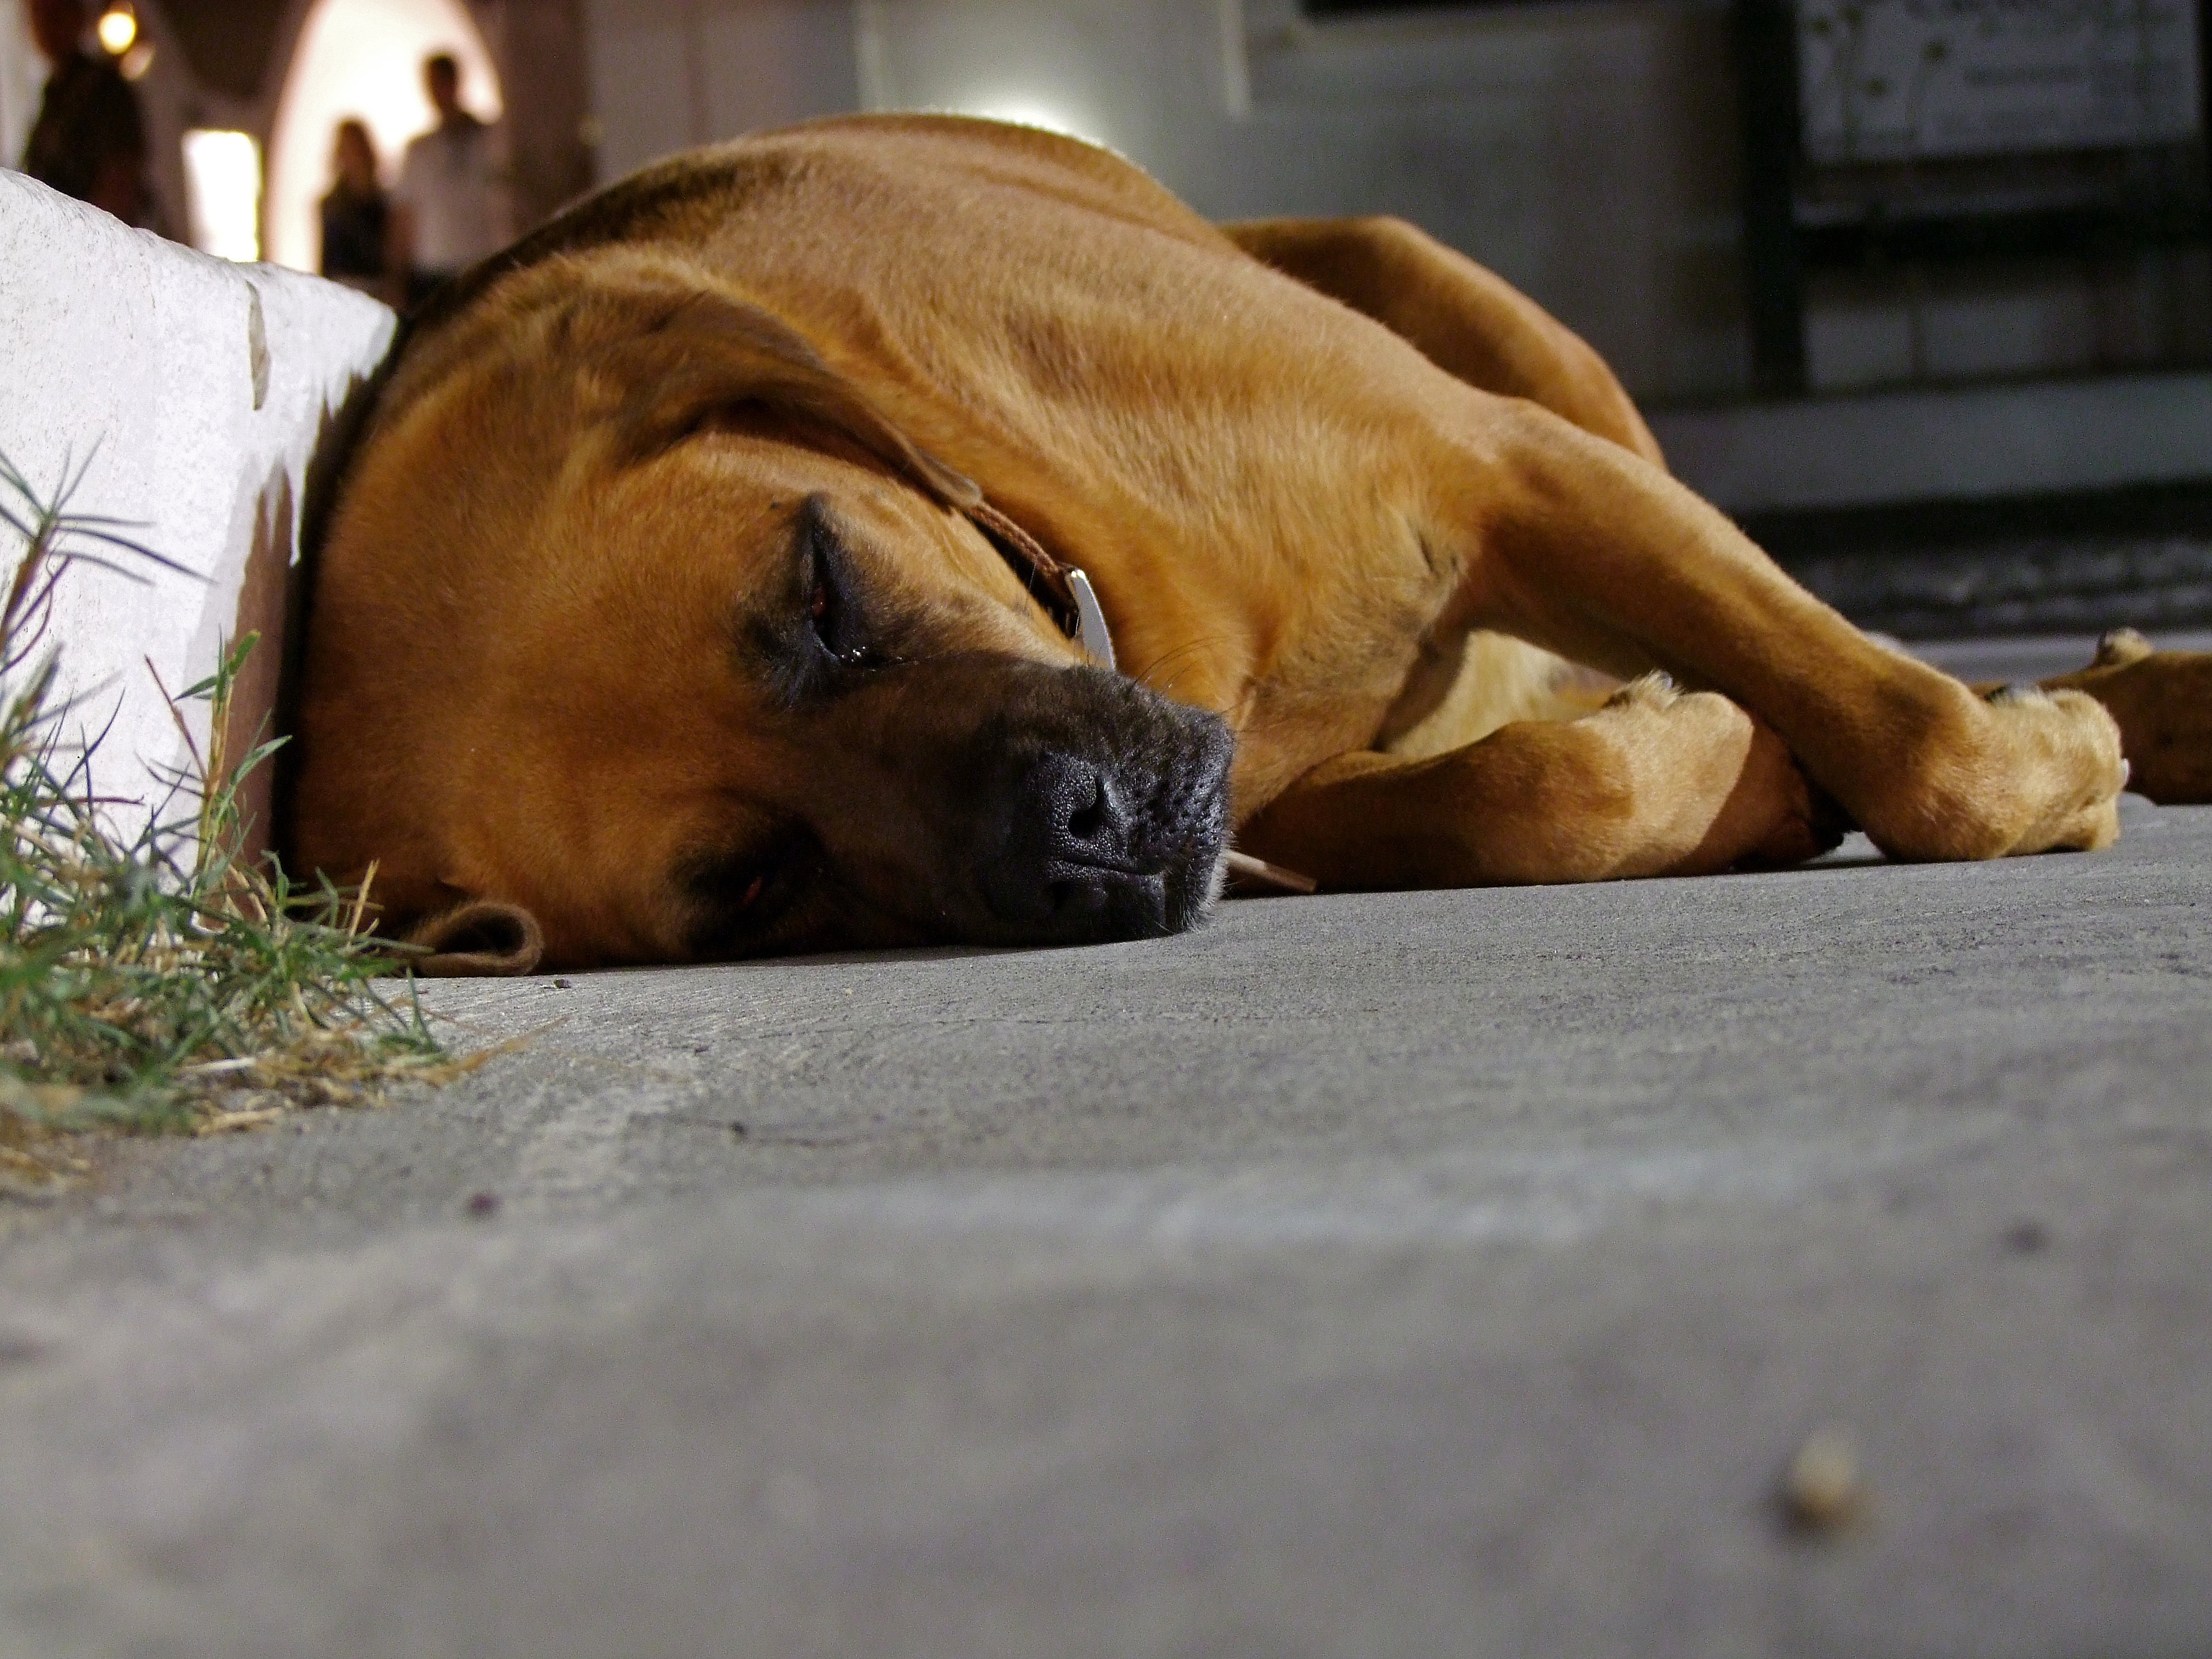
puppy, dog, animal, fur, sleeping, brown, mammal, rest, relaxation, vertebrate, doze, side of the road, street dog, dog like mammal, dog breed group, dog crossbreeds